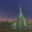
Label: skyscraper